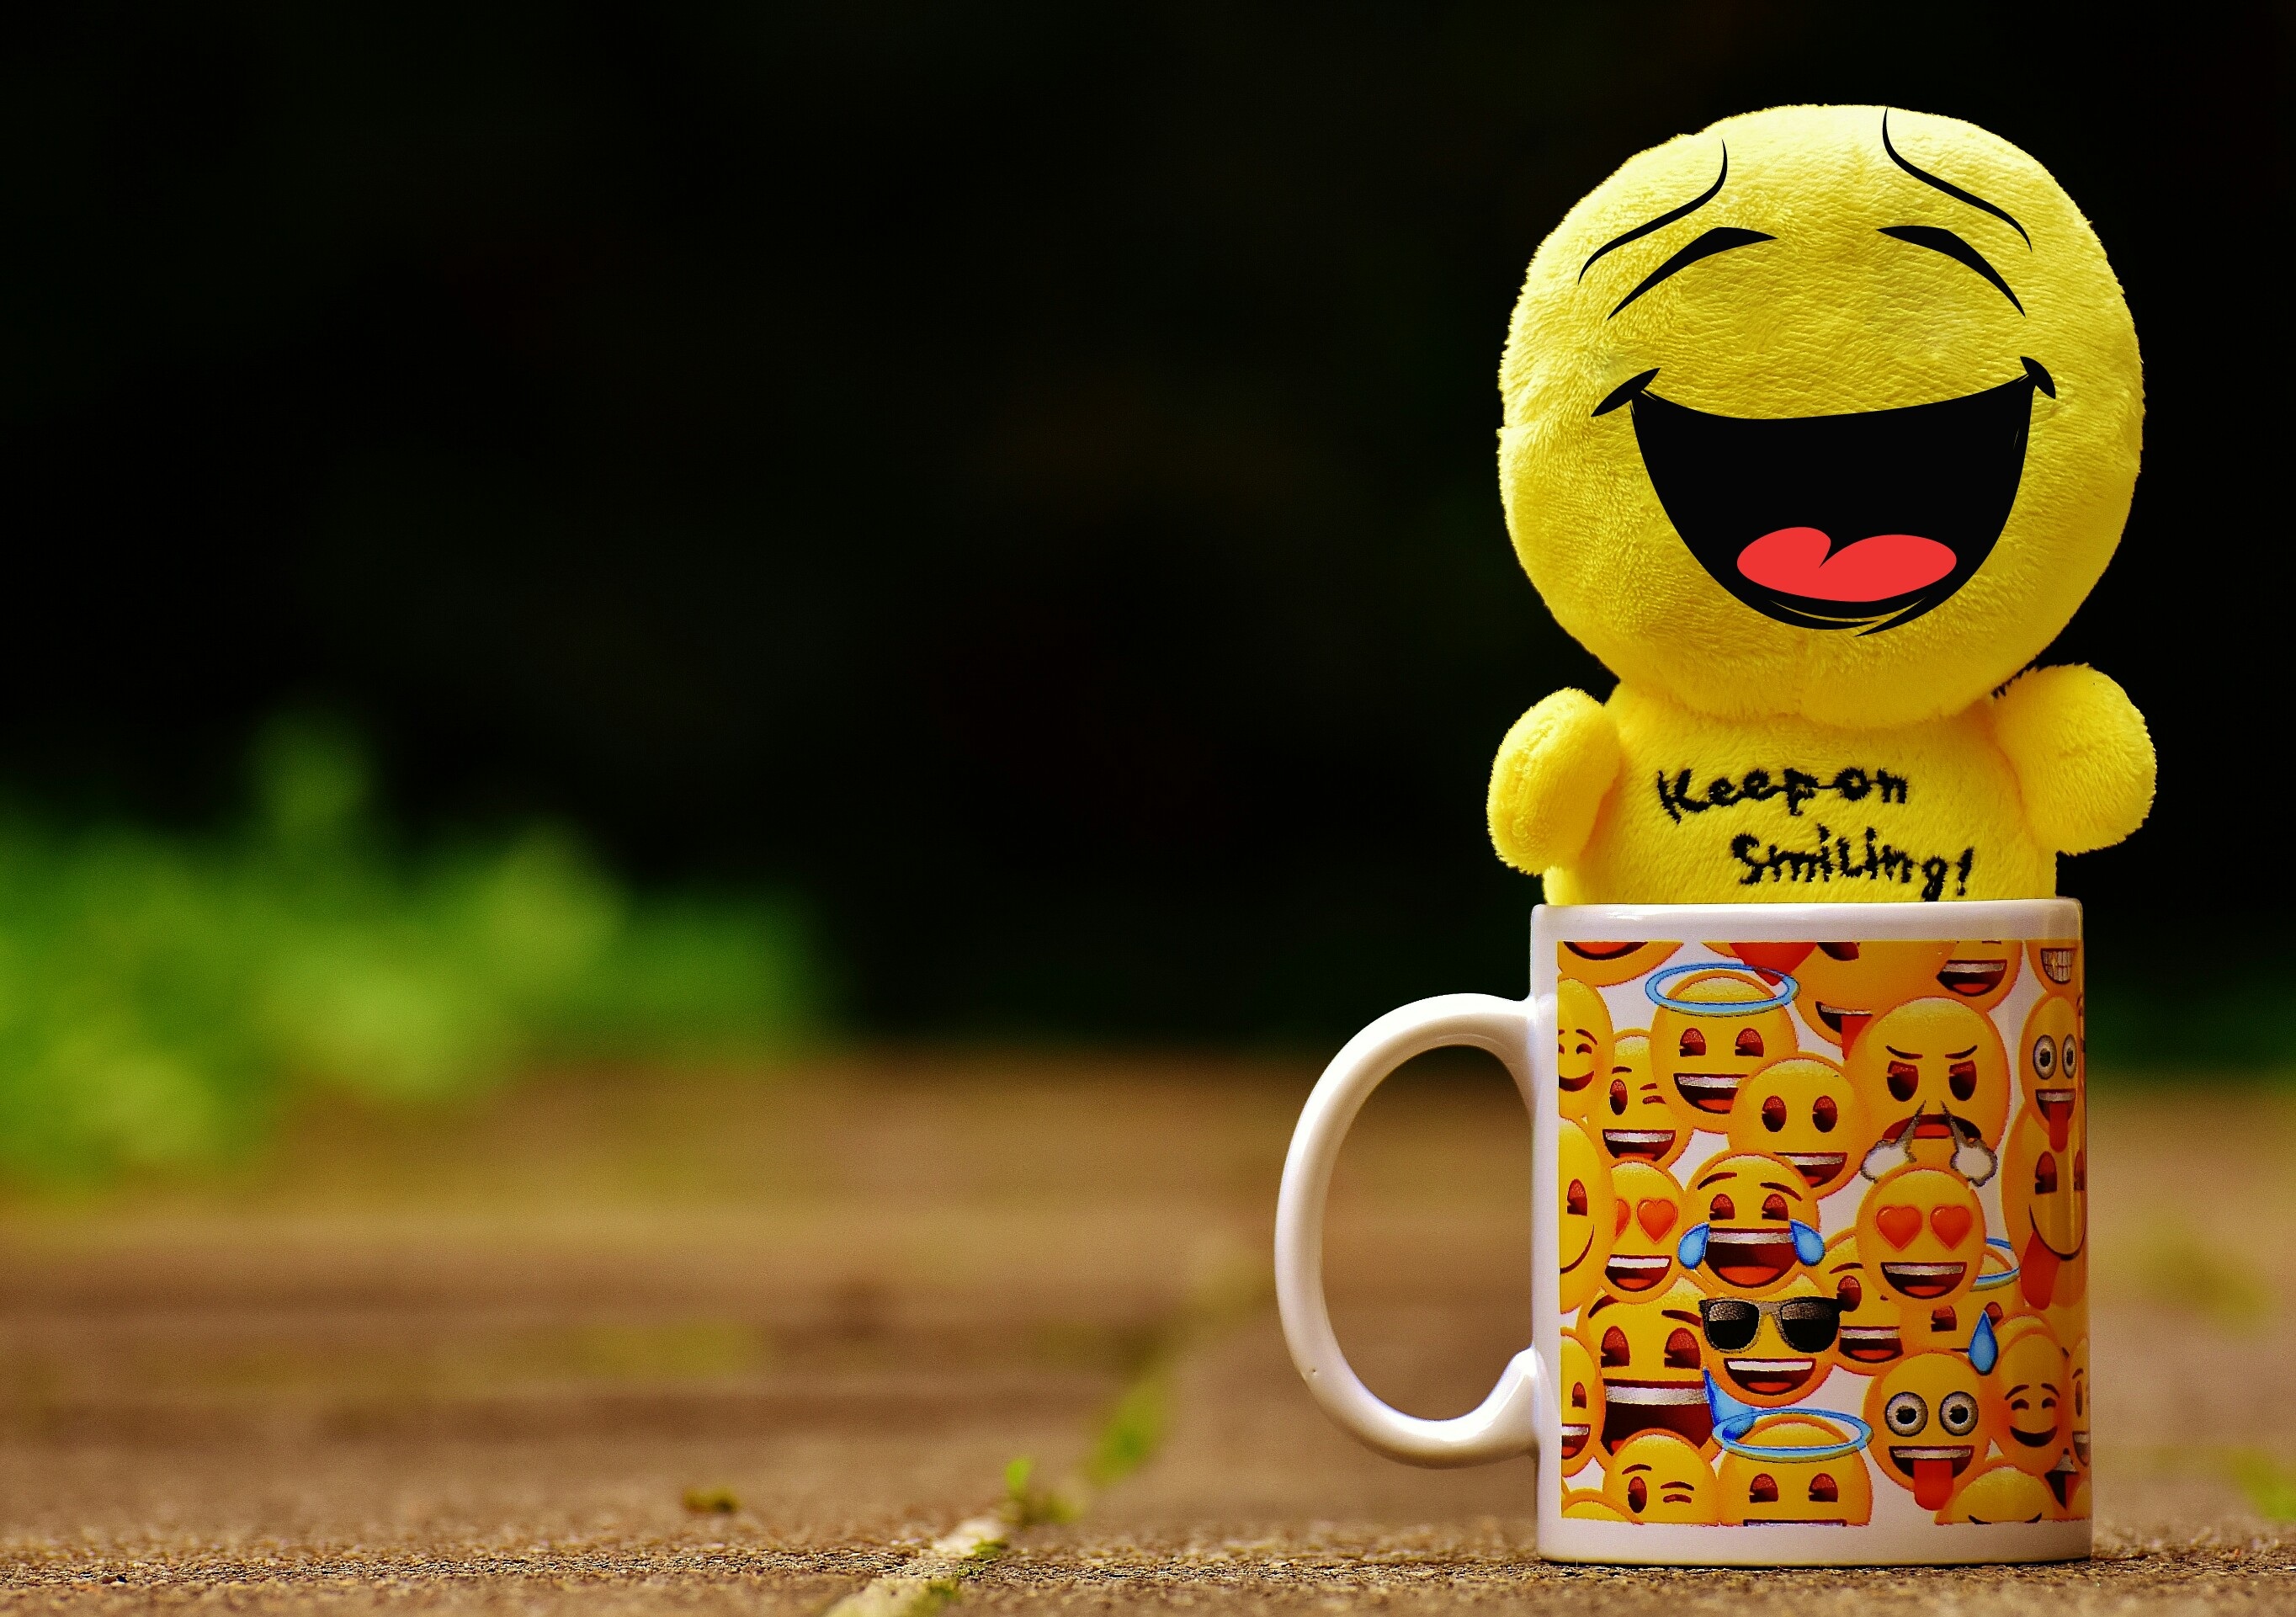
sweet, cute, yellow, toy, laugh, fun, funny, smiley, emoticon